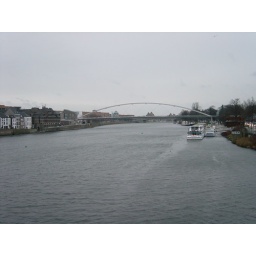
Maasticht, Netherlands - view over the Maas river and new pedestrian bridge